Baleshwar Temple

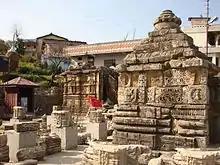

Baleshwar Temple is an ancient Hindu temple dedicated to Shiva, situated within city of Champawat in Uttarakhand, India. Built by the rulers of the Chand dynasty, Baleshwar Temple is a marvelous symbol of stone carving. It is believed to have been built in 13th century AD (1390 AD) by Garud Gyan Chand. Uday Chand started reconstruction work for this temple between 1420 and 1421 AD.